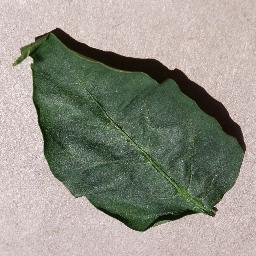
Label: Pepper,_bell___healthy